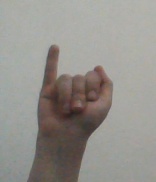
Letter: meem